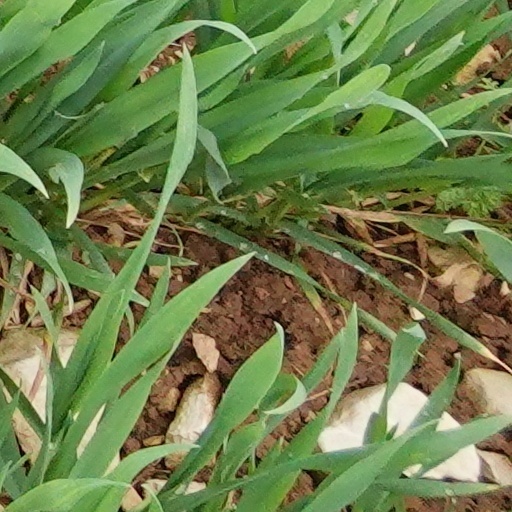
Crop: wheat